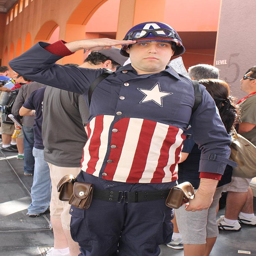
not a women 's costume , but i really like the look of it